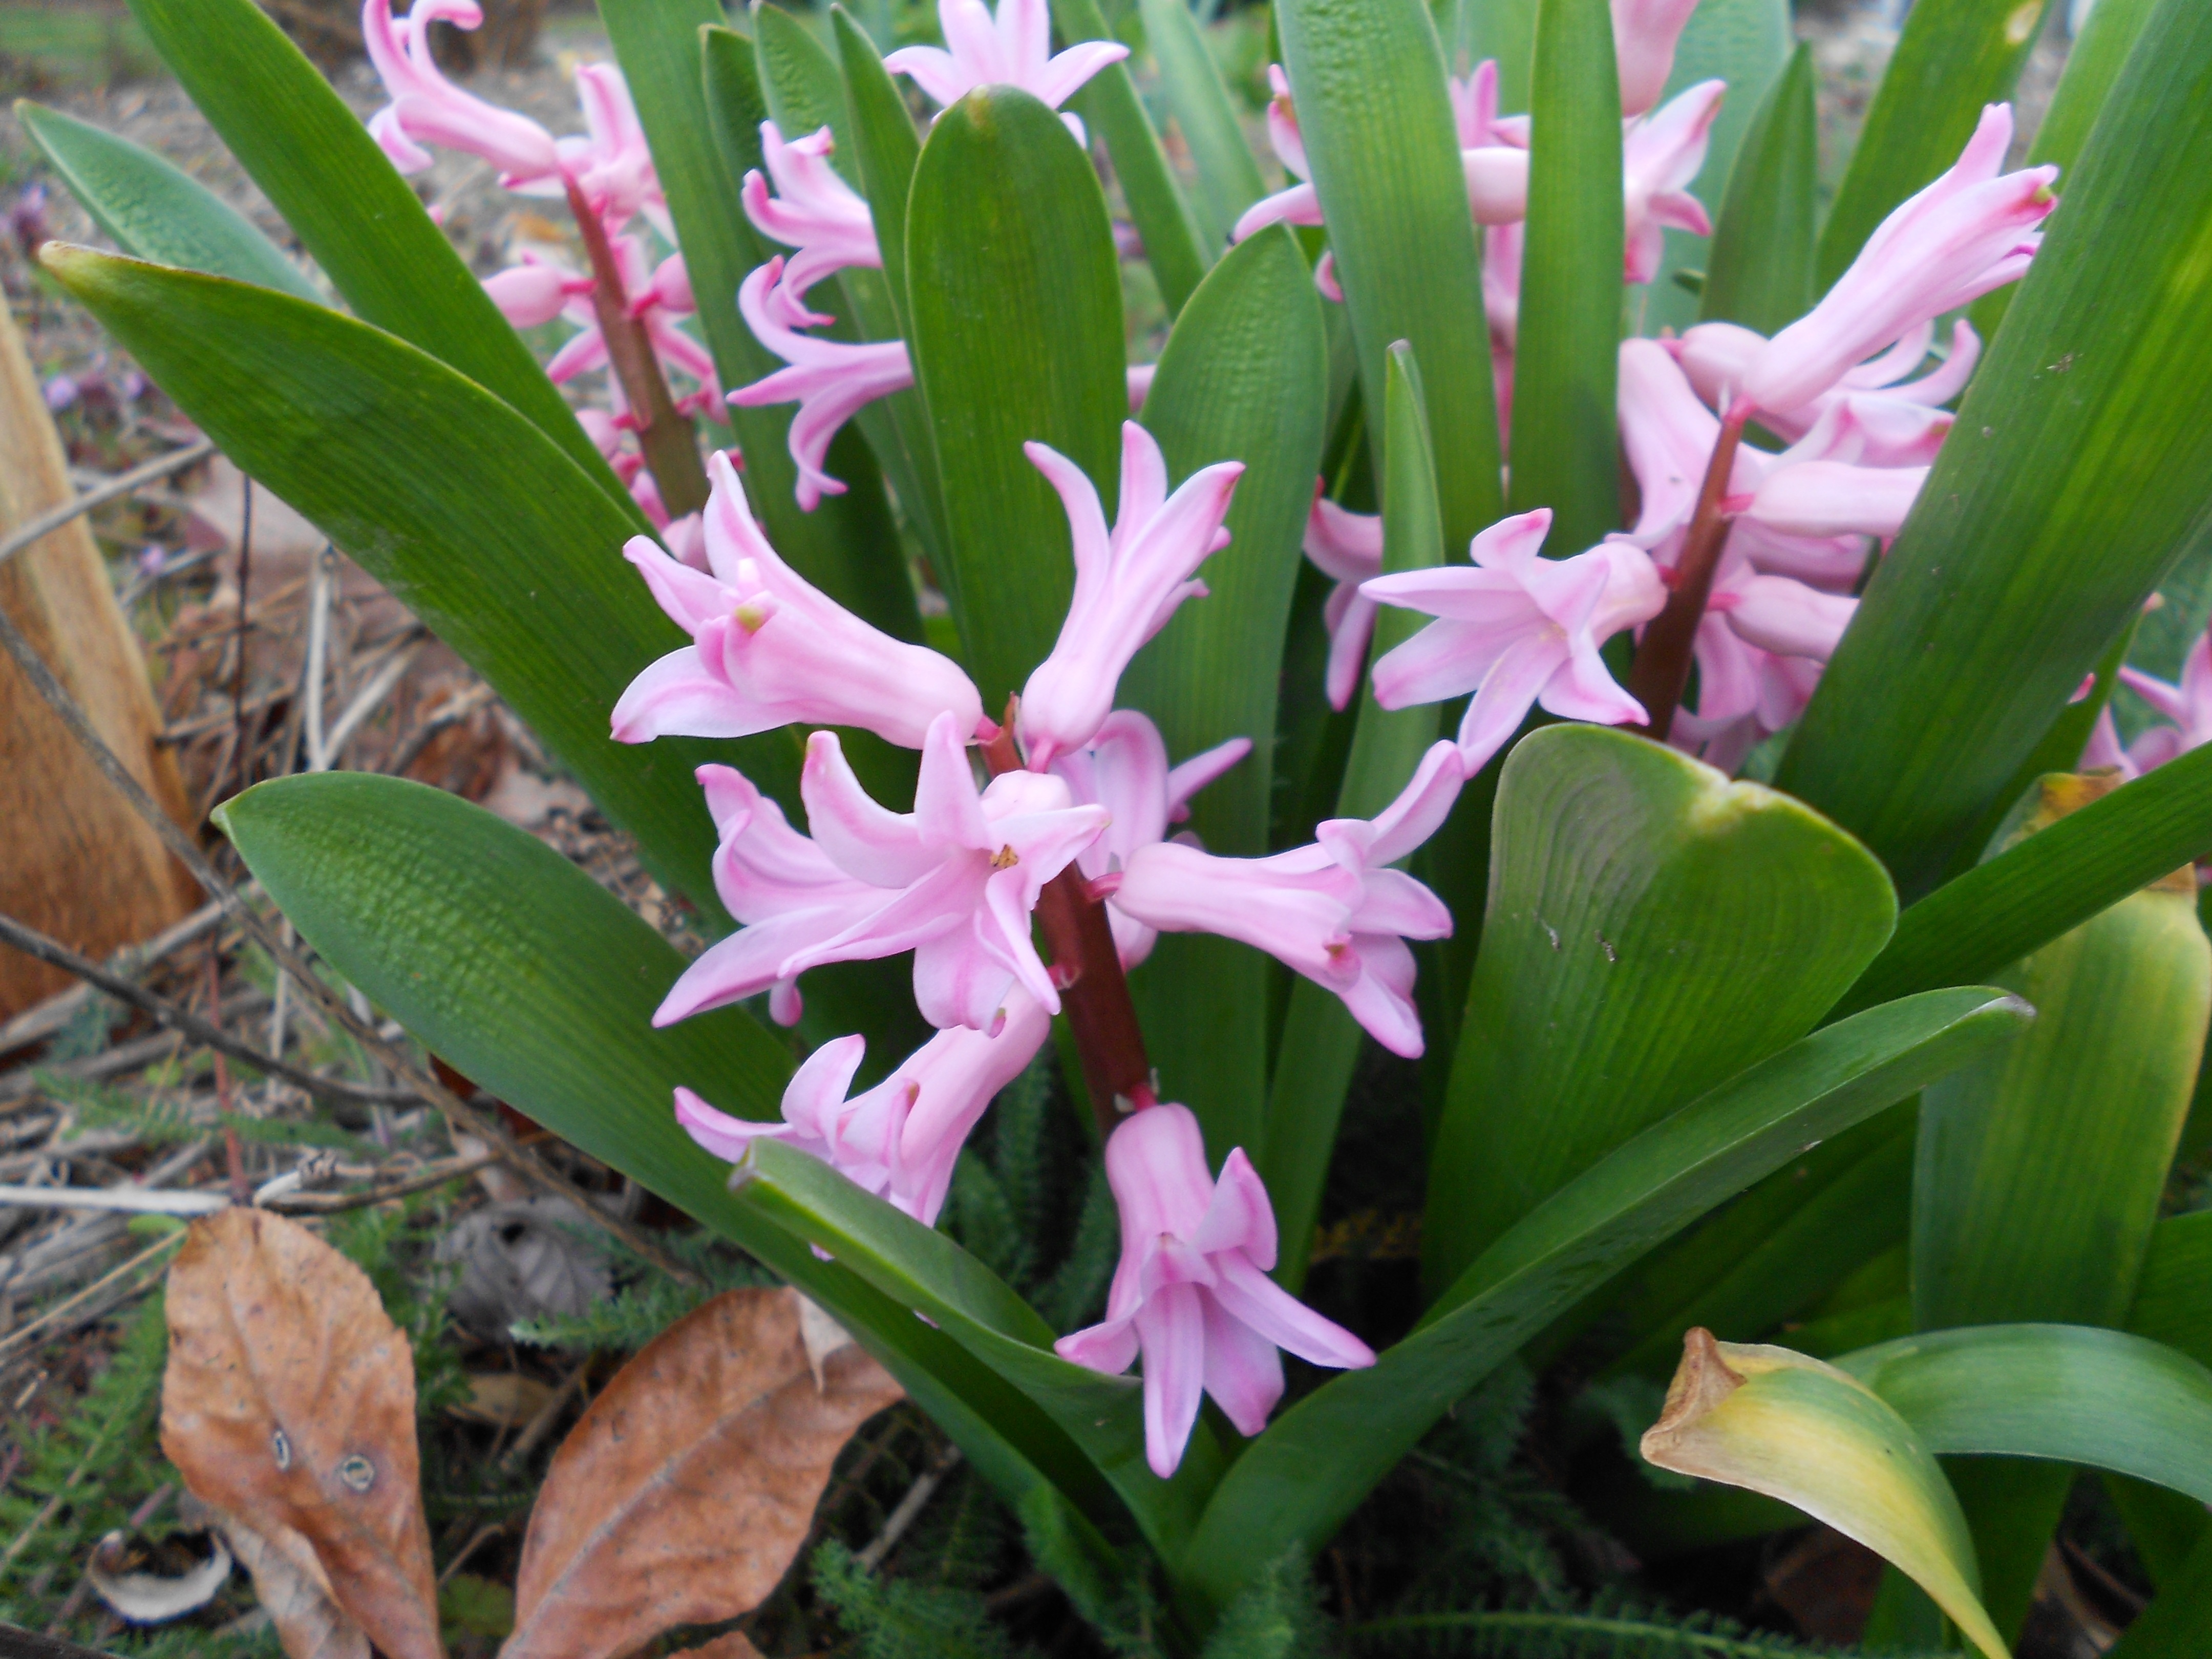
plant, flower, purple, bloom, floral, spring, botany, blooming, flora, orchid, flowers, leaves, flowering plant, cattleya, hyacinths, dendrobium, land plant, crinum, laelia